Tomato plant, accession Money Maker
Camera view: horizontal (90 deg, fisheye); turntable rotation: 90 degrees
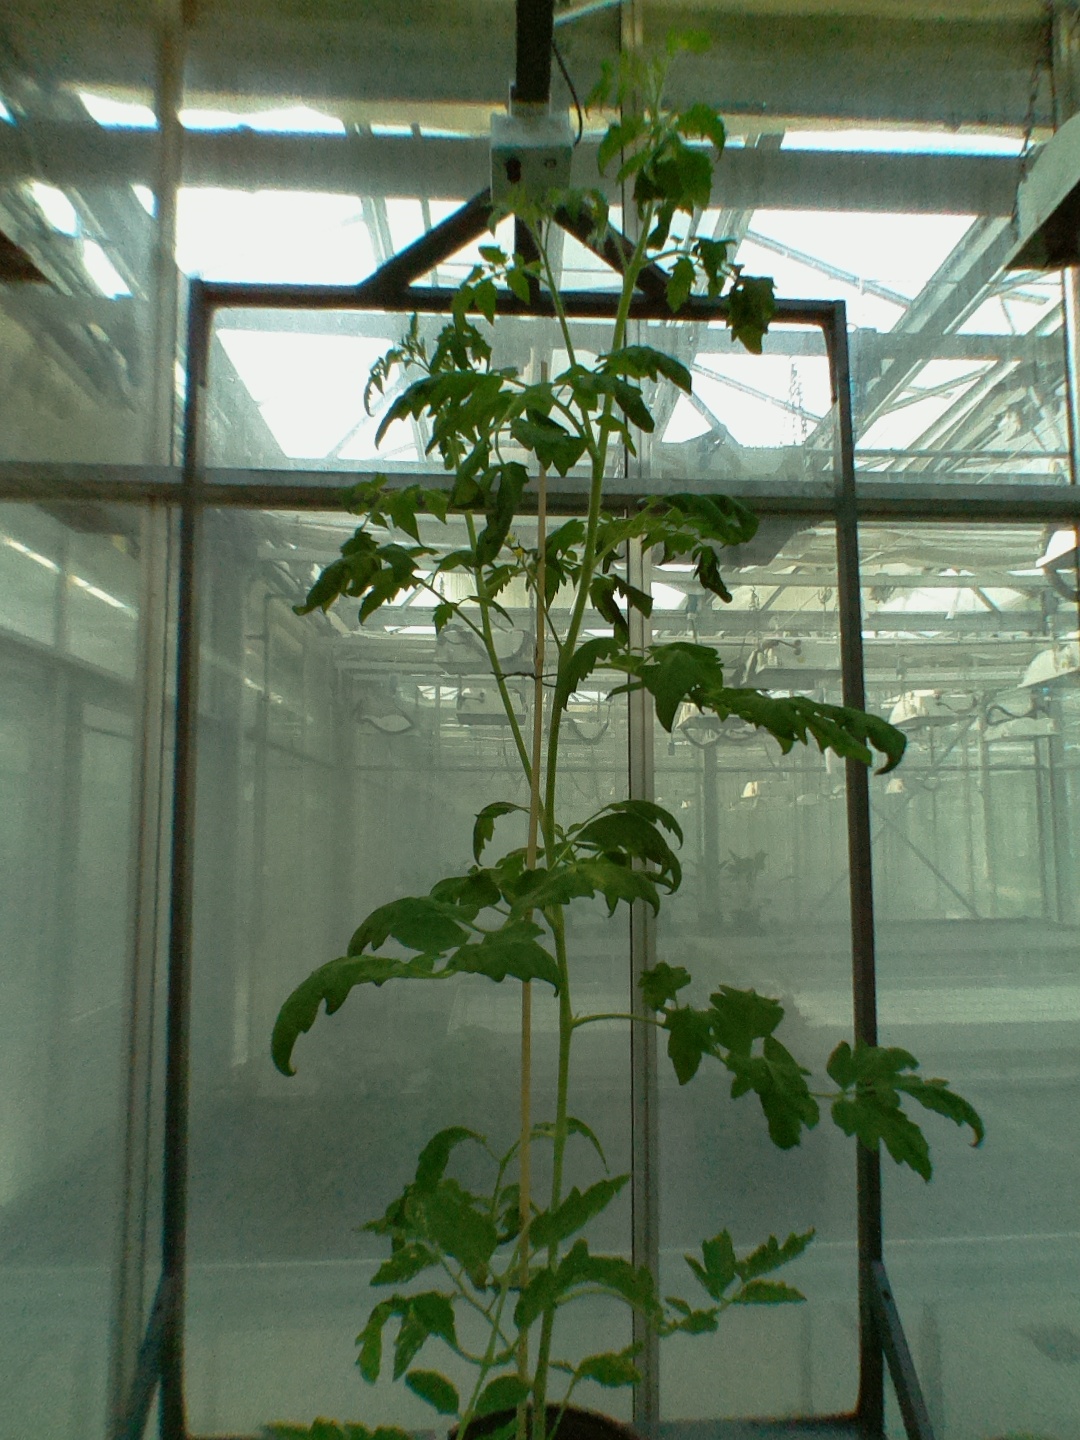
BBCH growth stage 65: Full flowering, 50%-60% of flowers open, first petals falling